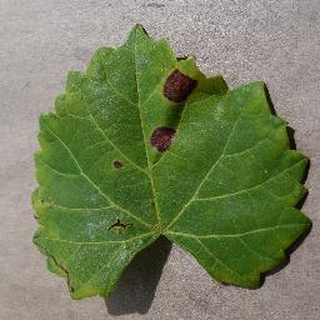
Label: grape_black_rot